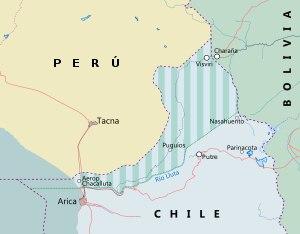
L'expression « Méditerranéité bolivienne » fait référence au fait que, depuis la guerre du Pacifique, la Bolivie est entourée de terre, c'est-à-dire qu’elle est sans accès à la mer. Cette contrainte est à la base de la volonté bolivienne de retrouver un accès à la mer, notamment par ses revendications historiques, juridiques, diplomatiques et frontalières vis-à-vis du Chili, voire du Pérou.
La datation du premier peuplement des Amériques est encore largement sujette à débat. La plupart des théories indiquent que l'actuel territoire de la Bolivie fut peuplé par des tribus nomades, vivant de la chasse et de la cueillette, qui auraient traversé le détroit de Béring pour coloniser progressivement toute l'Amérique. On donne alors une date de peuplement comprise entre 10 000 av. J.-C. et 20 000 av. J.-C., voire bien avant. Certaines autres théories donnent une origine océanienne aux premiers habitants sud-américains.